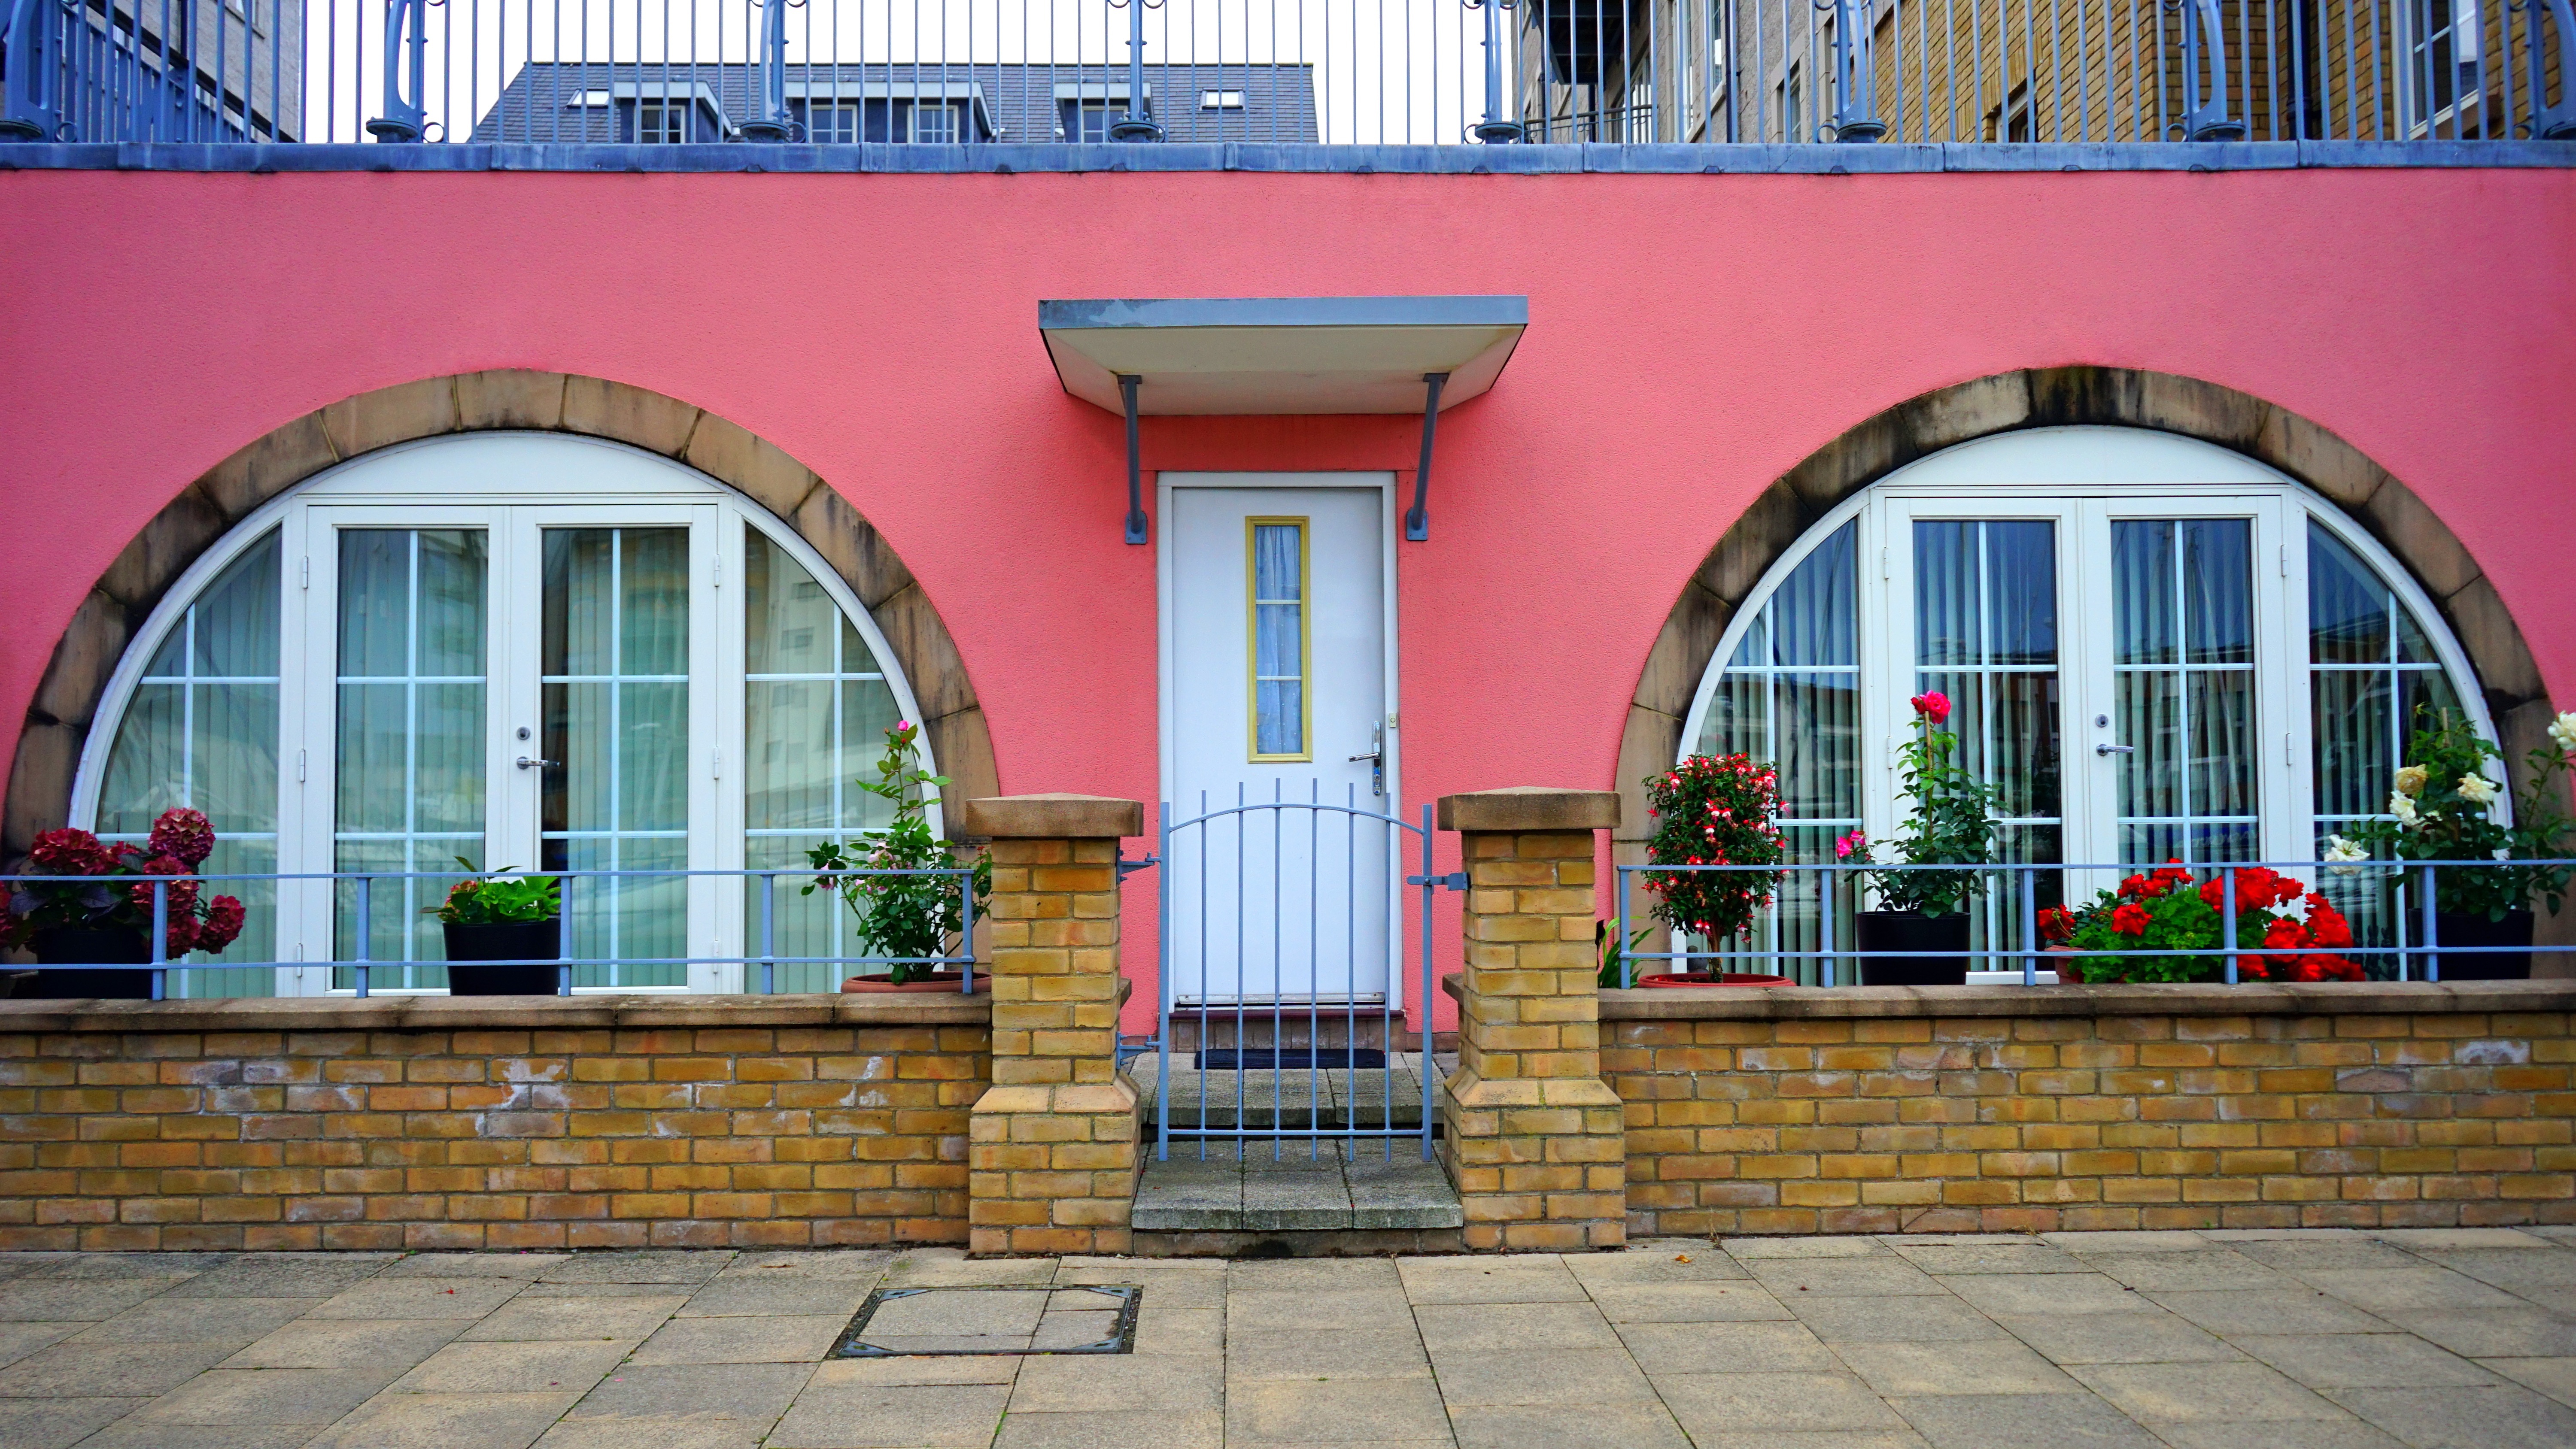
outdoor, architecture, house, flower, window, building, home, balcony, entrance, facade, residence, property, exterior, residential, pink, door, dwelling, doorway, housing, front door, courtyard, design, style, front, classic, estate, yard, hacienda, house exterior